Emoji

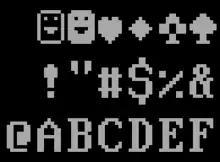
Smiley faces from DOS code page 437

The Universal Coded Character Set (Unicode), controlled by the Unicode Consortium and ISO/IEC JTC 1/SC 2, had already been established as the international standard for text representation (ISO/IEC 10646) since 1993, although variants of Shift JIS remained relatively common in Japan. Unicode included several characters which would subsequently be classified as emoji, including some from North American or Western European sources such as DOS code page 437, ITC Zapf Dingbats, or the WordPerfect Iconic Symbols set. Unicode coverage of written characters was extended several times by new editions during the 2000s, with little interest in incorporating the Japanese cellular emoji sets (deemed out of scope), although symbol characters which would subsequently be classified as emoji continued to be added. For example, Unicode 4.0 contained 16 new emoji, which included direction arrows, a warning triangle, and an eject button. Besides Zapf Dingbats, other dingbat fonts such as Wingdings or Webdings also included additional pictographic symbols in their own custom pi font encodings; unlike Zapf Dingbats, however, many of these would not be available as Unicode emoji until 2014.